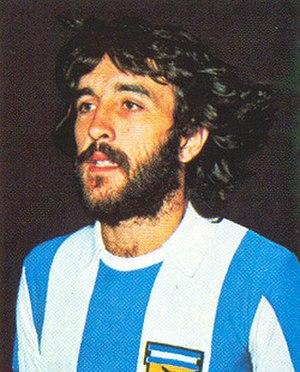
Le 18 août en sport.
Ricardo Villa est un footballeur argentin né le 18 août 1952 à Roque Pérez. Il évoluait au poste de milieu de terrain.